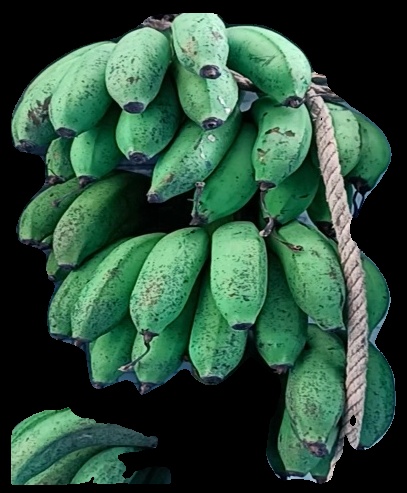
Variety: rasbale
Grade: grade2